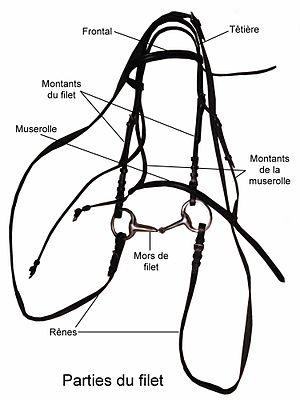
Description des différentes parties du filet
Le filet et le bridon' ainsi que le "beaulieu"', sont, en équitation, un ensemble de lanières, en cuir ou en synthétique, qui servent à maintenir le mors en place dans la bouche du cheval afin de le conduire. Le filet est un harnachement simple qui ne comprend qu'un seul mors et qu'une seule paire de rênes. Il peut être complété par une muserolle qui prend différentes formes plus ou moins sévères. Le mors associé au filet peut également présenter différentes formes en fonction de l'action recherchée. Le réglage du filet nécessite une attention toute particulière afin de ne pas blesser le cheval ou provoquer des défenses. Les cuirs et les aciers qui le composent doivent être entretenus régulièrement, ce qui nécessite un démontage complet des différents éléments.